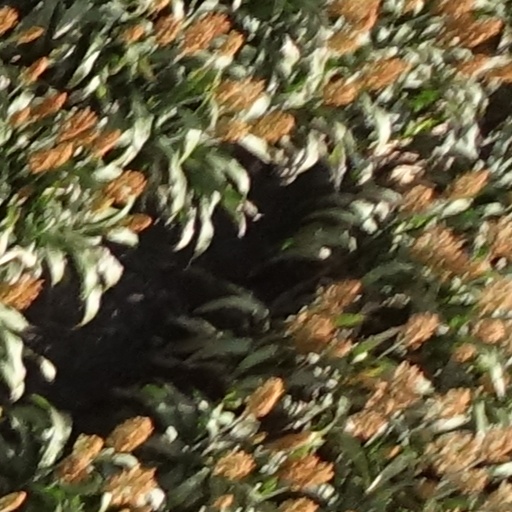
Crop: sorghum